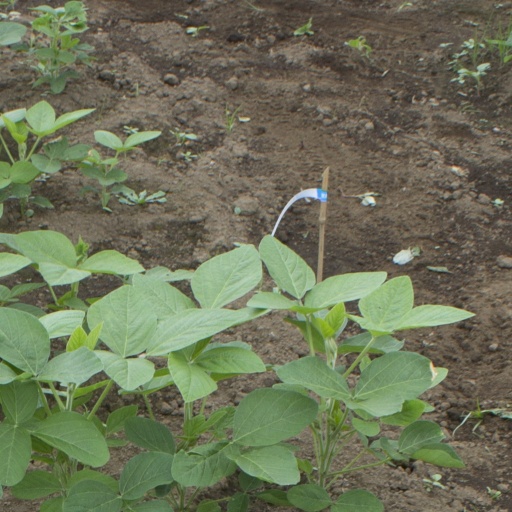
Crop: soybean